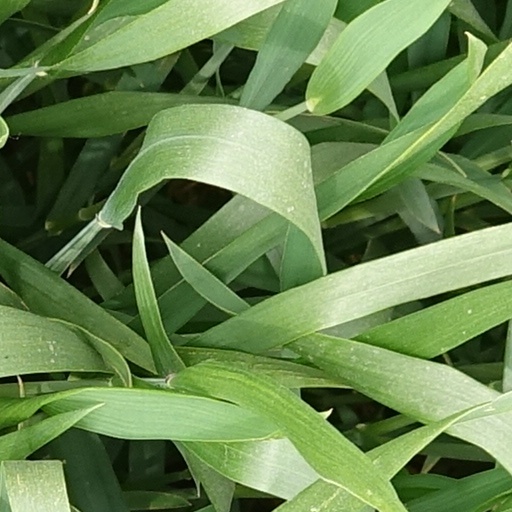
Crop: wheat